Alan Dzagoev

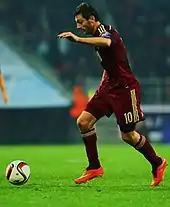
Dzagoev in Russian colours, 2014

Dzagoev is a playmaker, who "enjoys playing behind the strikers". His main position is on the left side of midfield. However, he is versatile, having also played "on the right side of Russia's three-man attack" in their win over the Czech Republic at EURO 2012 in which Dzagoev scored two.